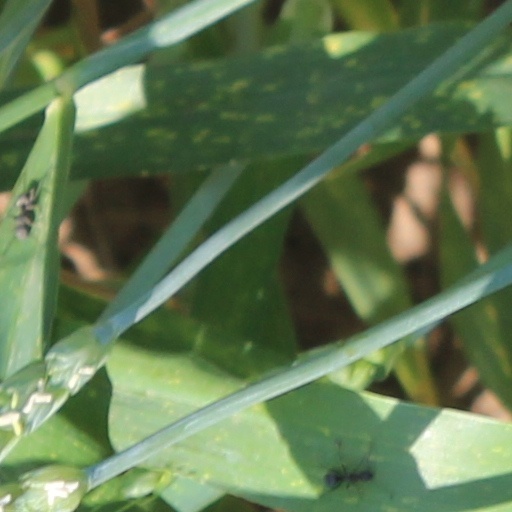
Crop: wheat